Sky position (RA, Dec in degrees): 2.259, -1.021
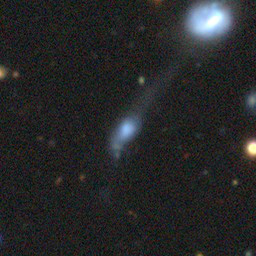
Galaxy morphology: Disturbed Galaxies